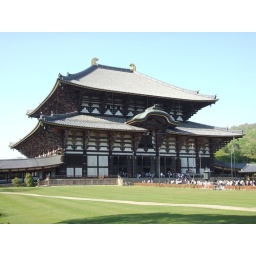
Todai-ji, the largest wooden building in the world